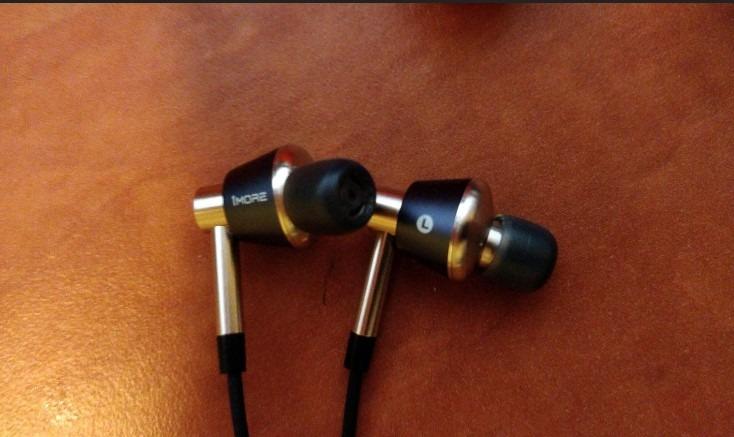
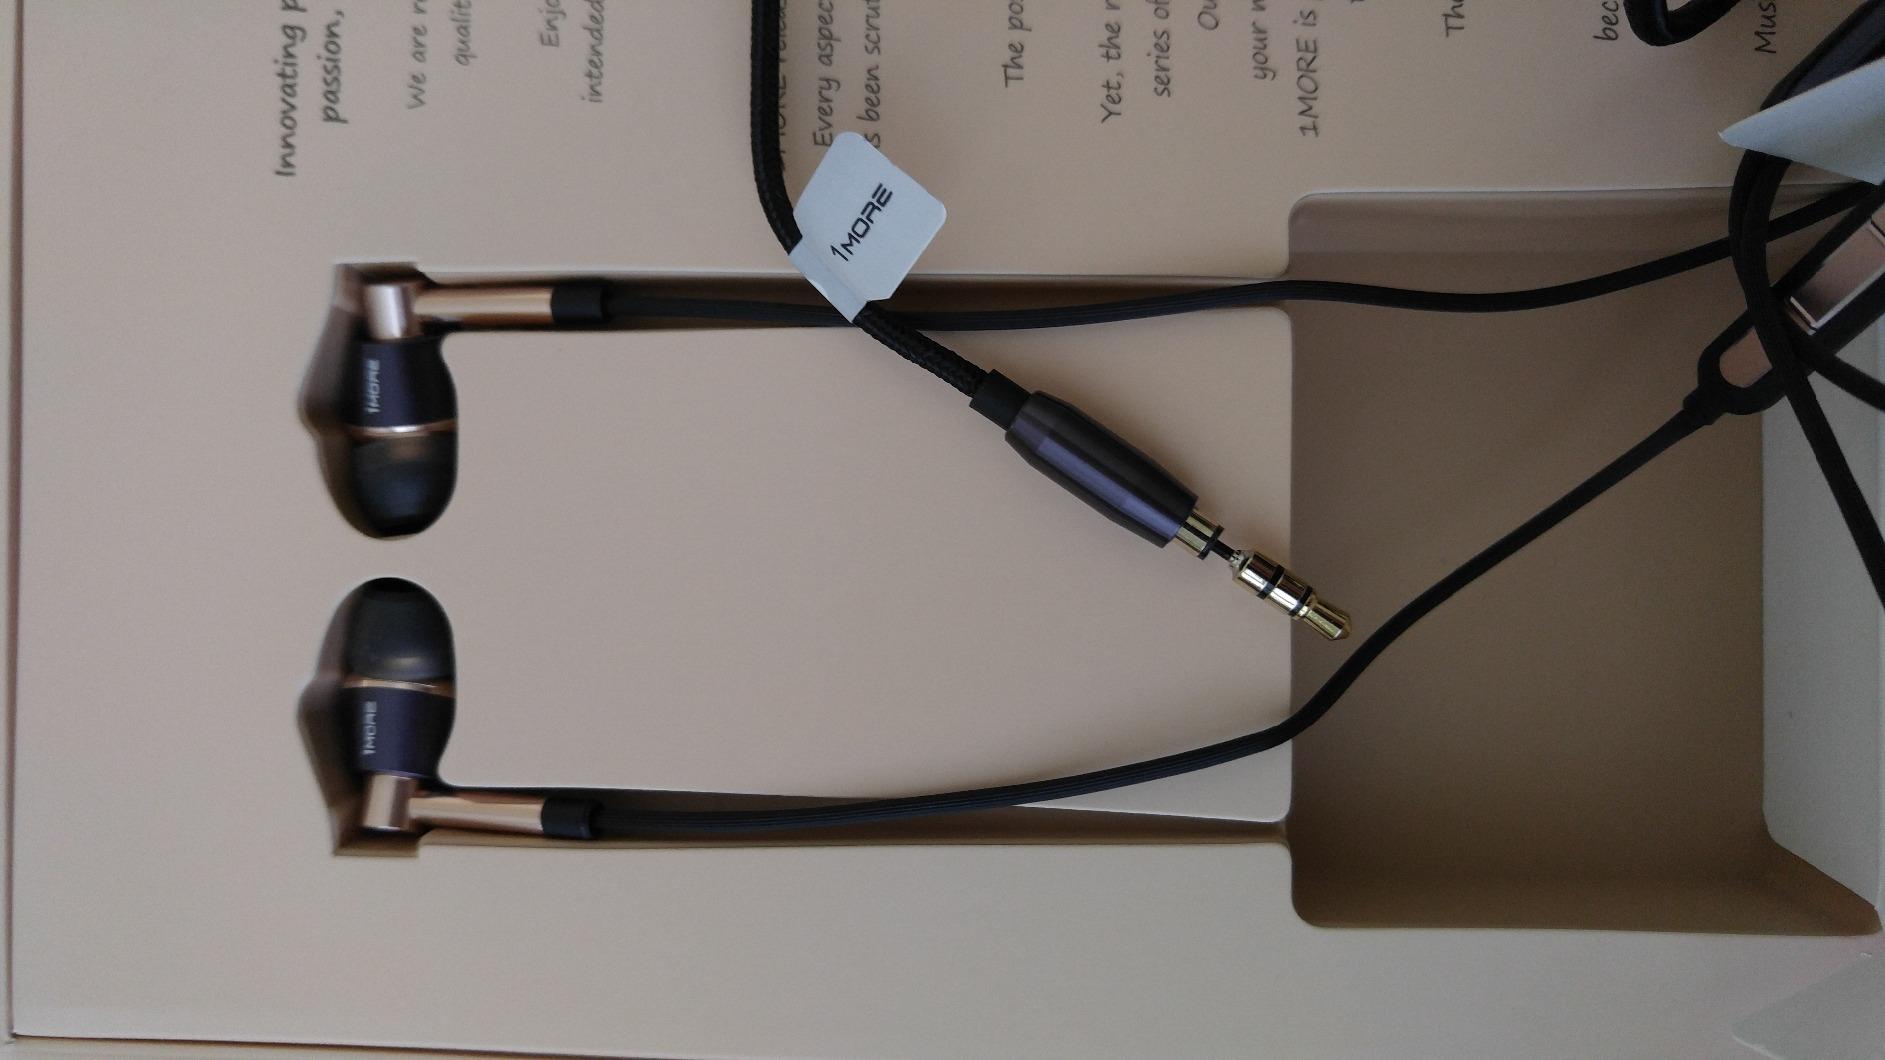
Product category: headphones
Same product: yes